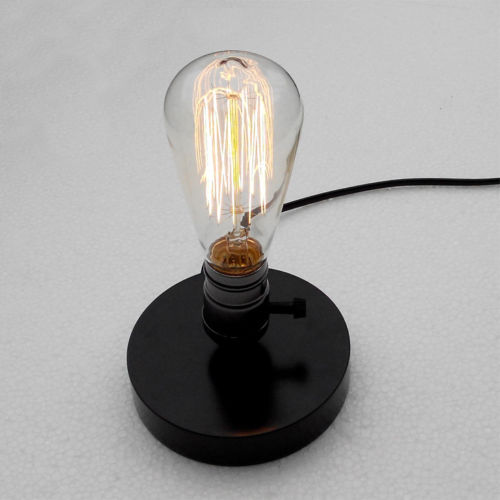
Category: lamp